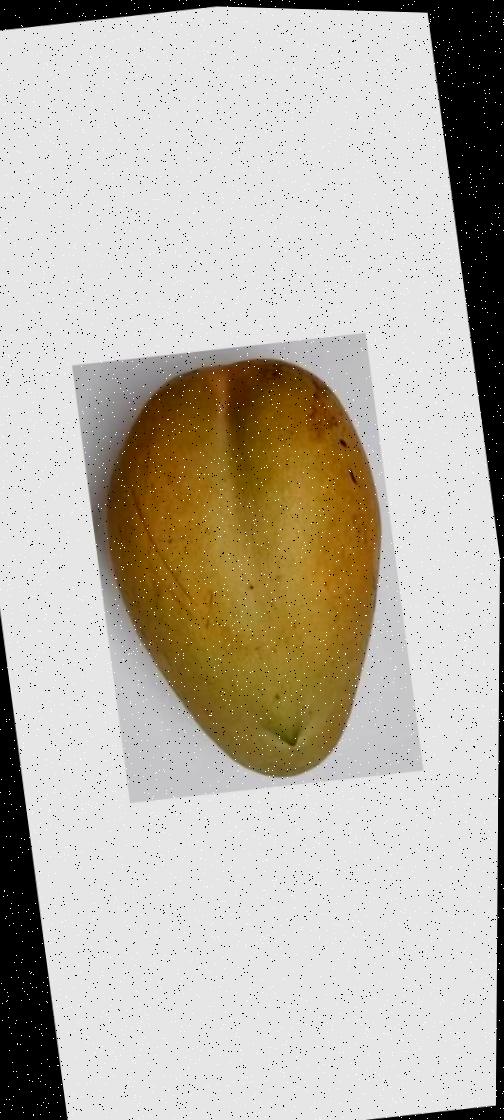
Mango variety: Bari-11